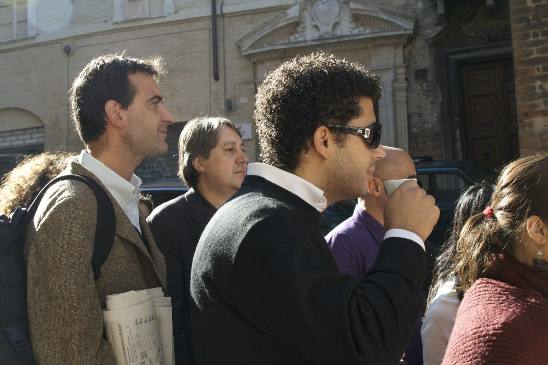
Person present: Yes